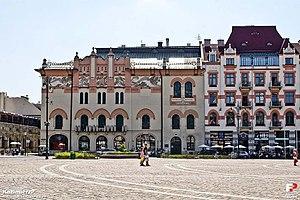
Cracovie est le chef-lieu de la voïvodie de Petite-Pologne. Située au bord de la Vistule, cette ancienne capitale de la Pologne, riche de mille ans d'histoire est considérée comme le véritable centre culturel et intellectuel du pays, qui s’enorgueillit de posséder l’une des plus anciennes universités d’Europe Centrale, l'Université Jagellonne.